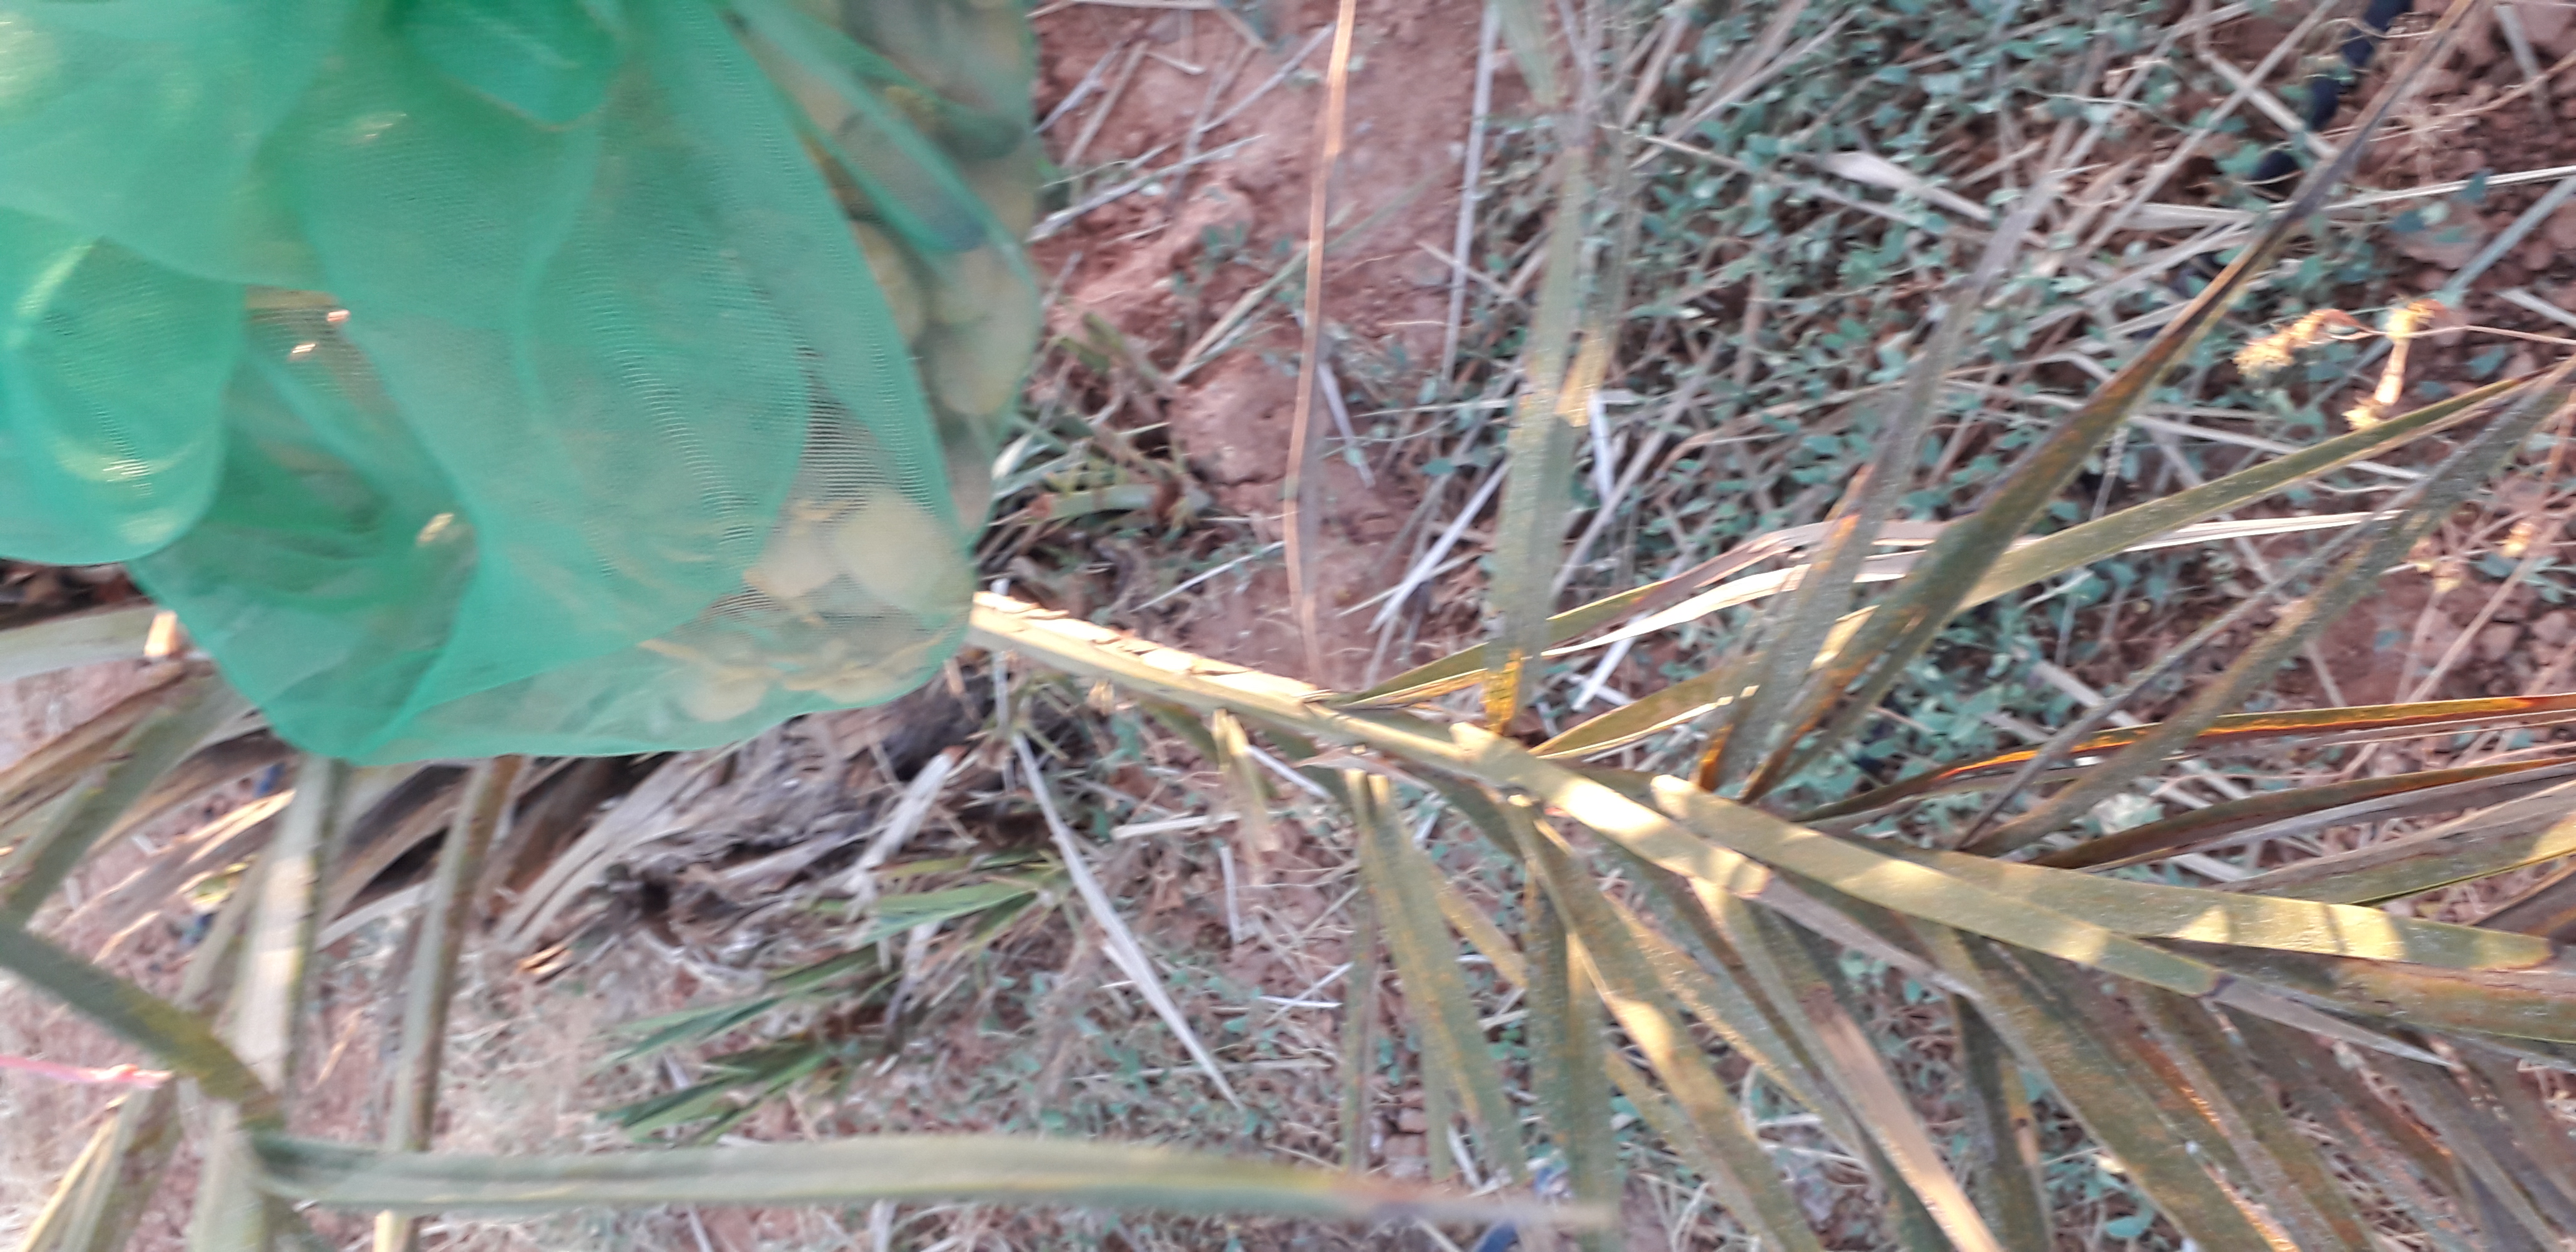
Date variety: Boumajhoul